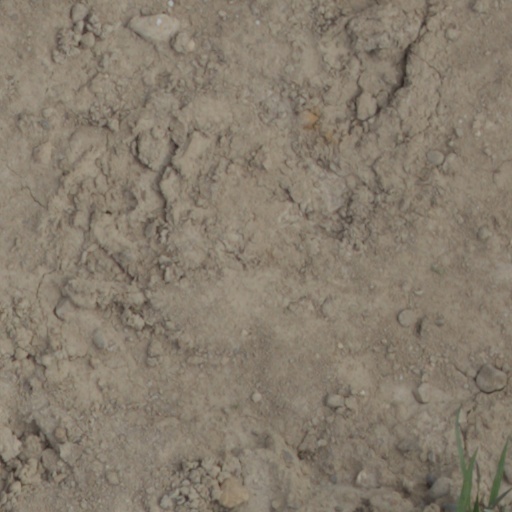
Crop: wheat